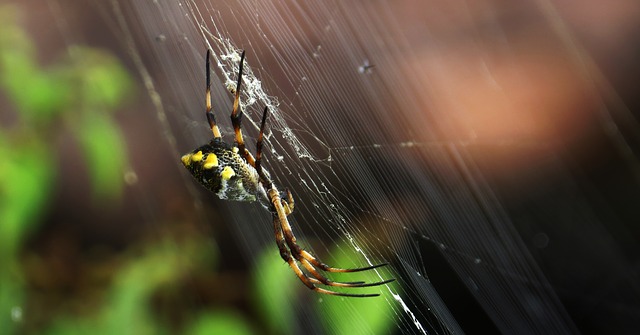
Label: ragno